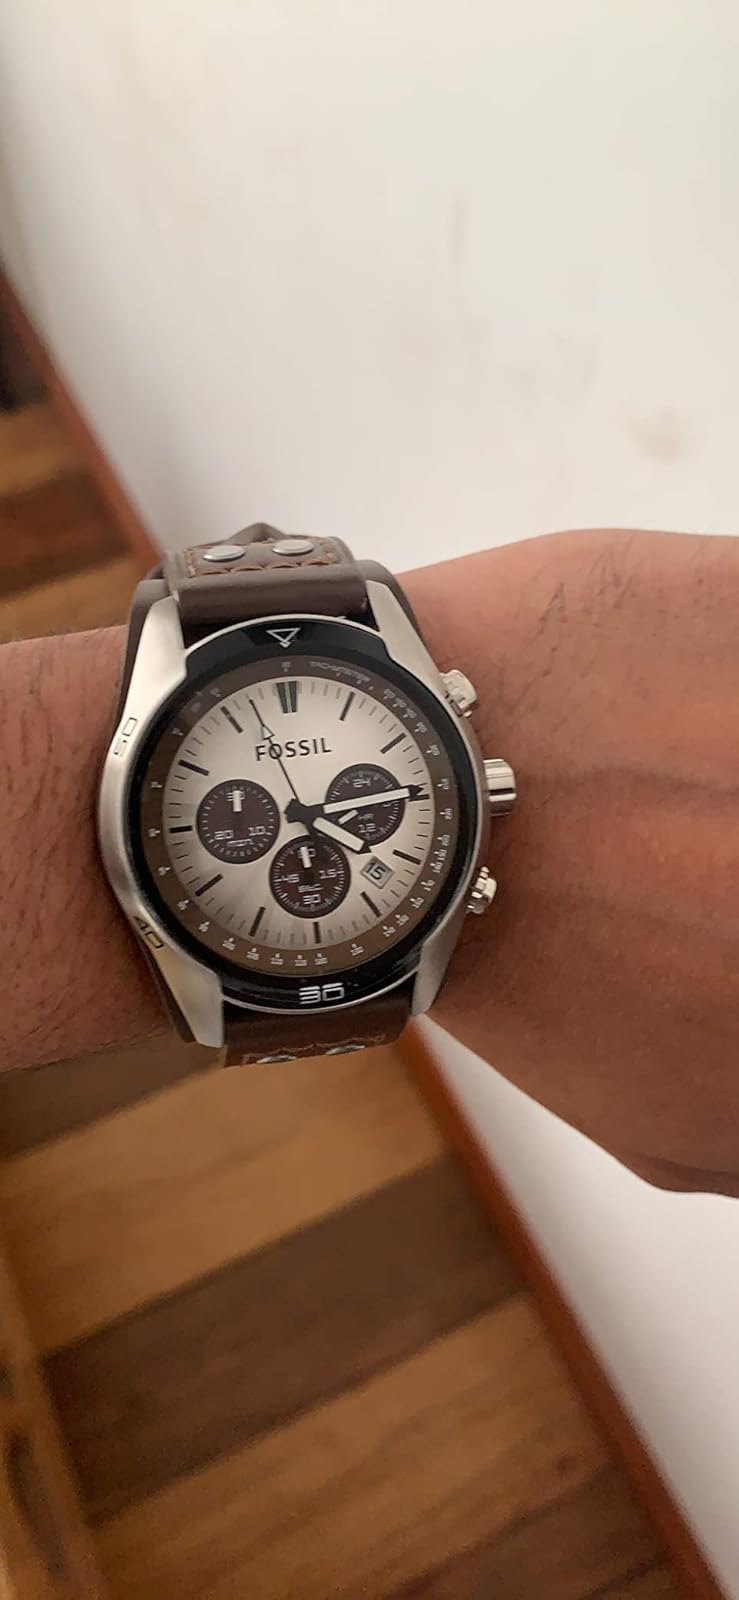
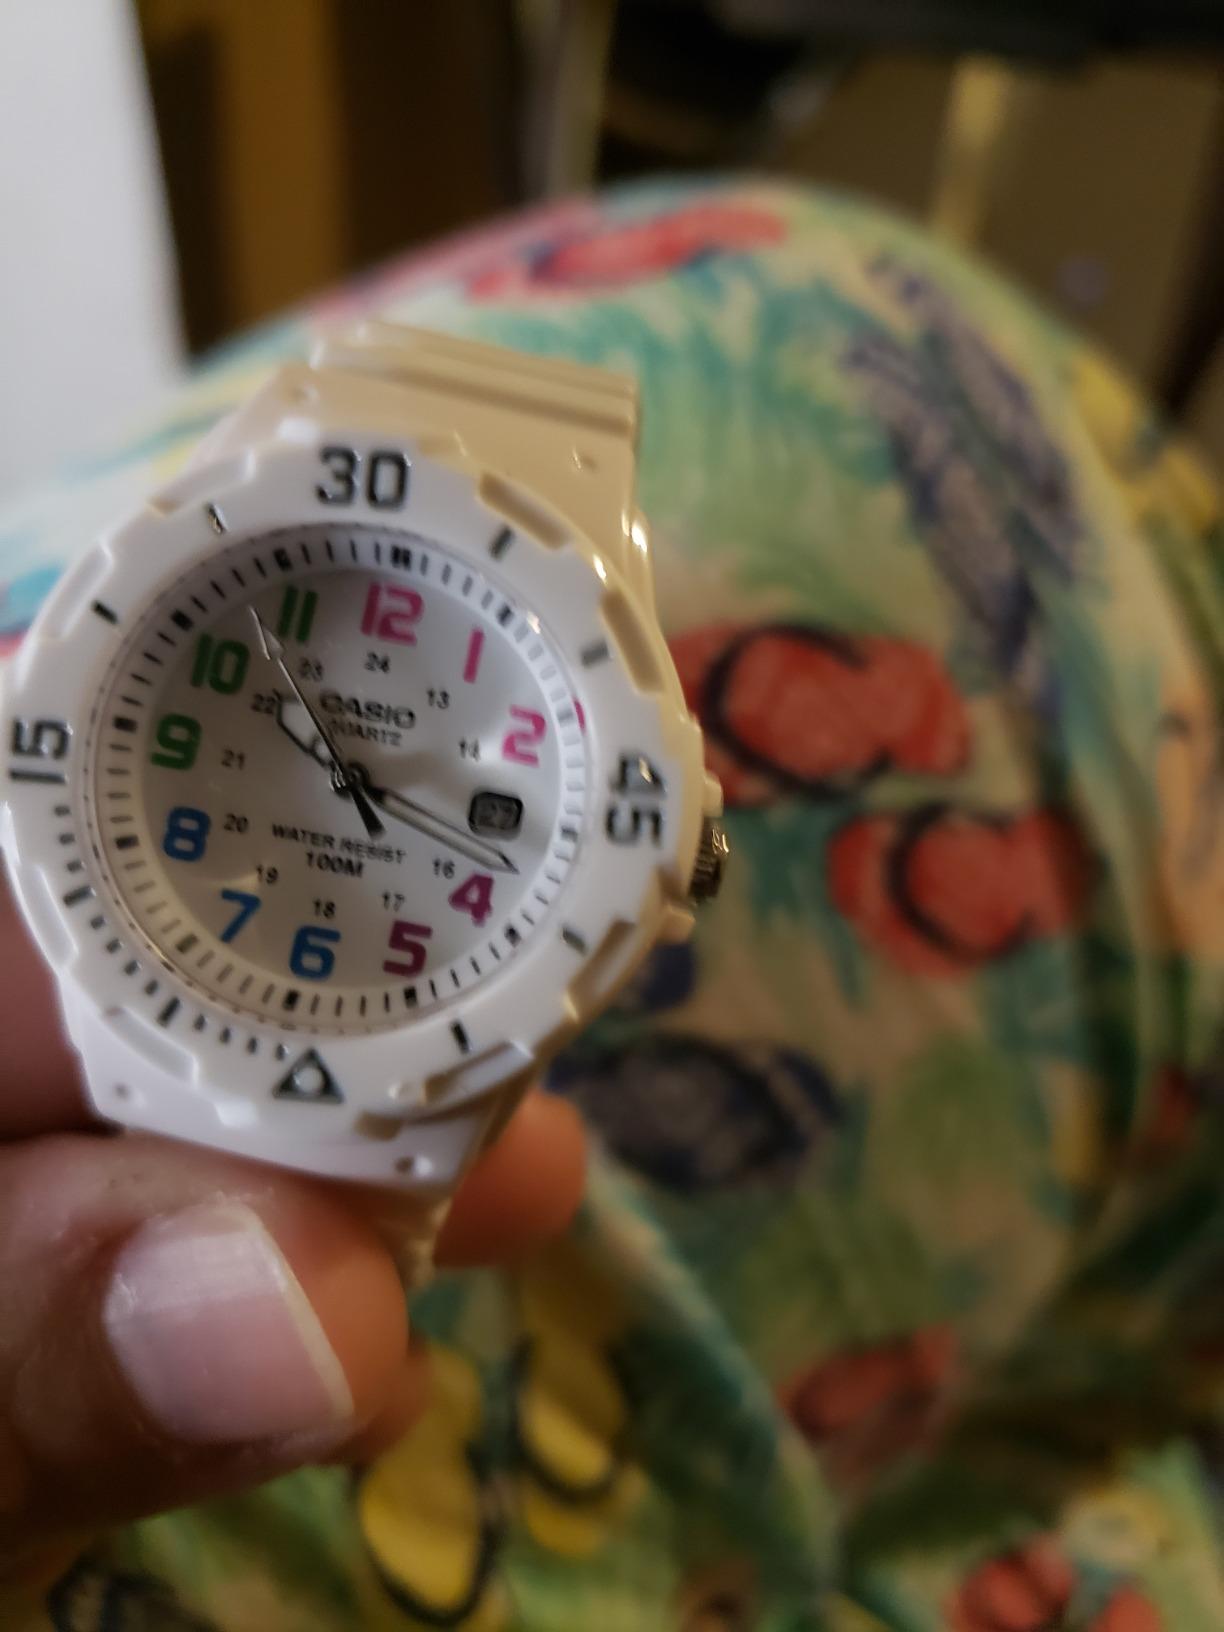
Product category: accessories_watch
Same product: no